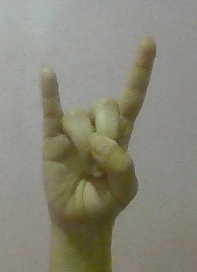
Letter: la